Auguste Michel-Lévy

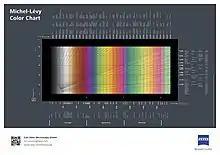
Michel-Lévy interference colour chart issued by Zeiss Microscopy

Michel-Lévy pioneered the use of birefringence to identify minerals in thin section with a petrographic microscope. He is widely known for the Michel-Lévy interference colour chart, which defines the interference colors from different orders of birefringence.